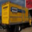
Label: truck